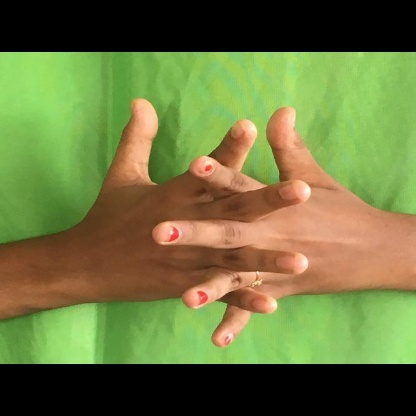
Mudra: Karkatta